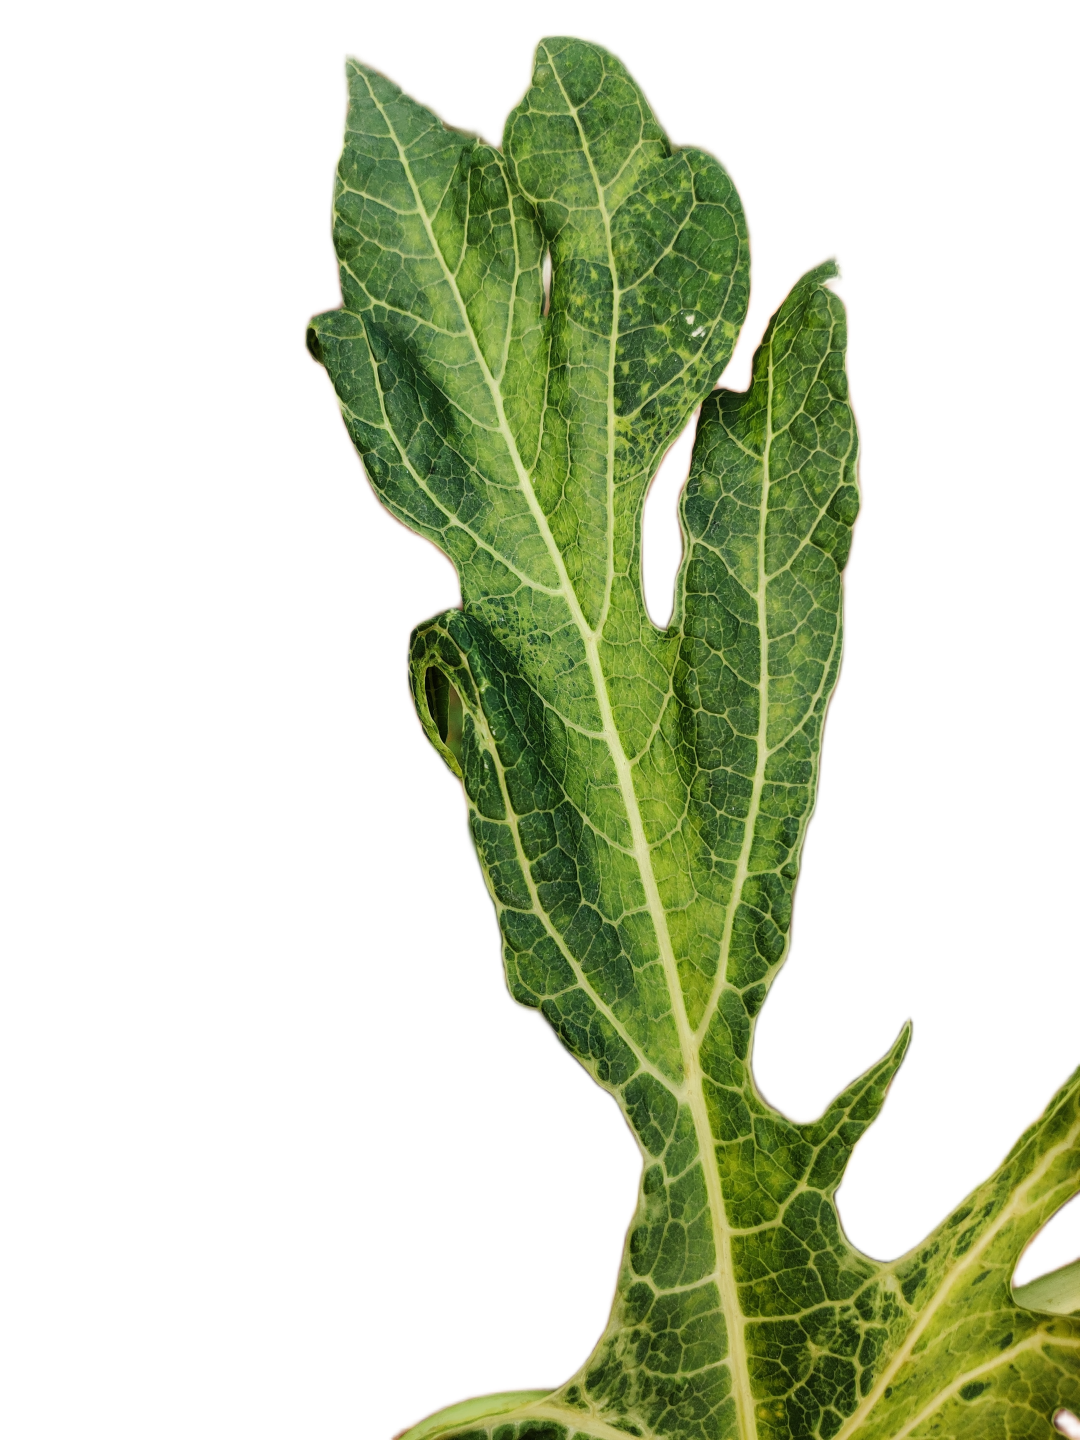
Crop: Papaya
Label: Curled_Yellow_Spot